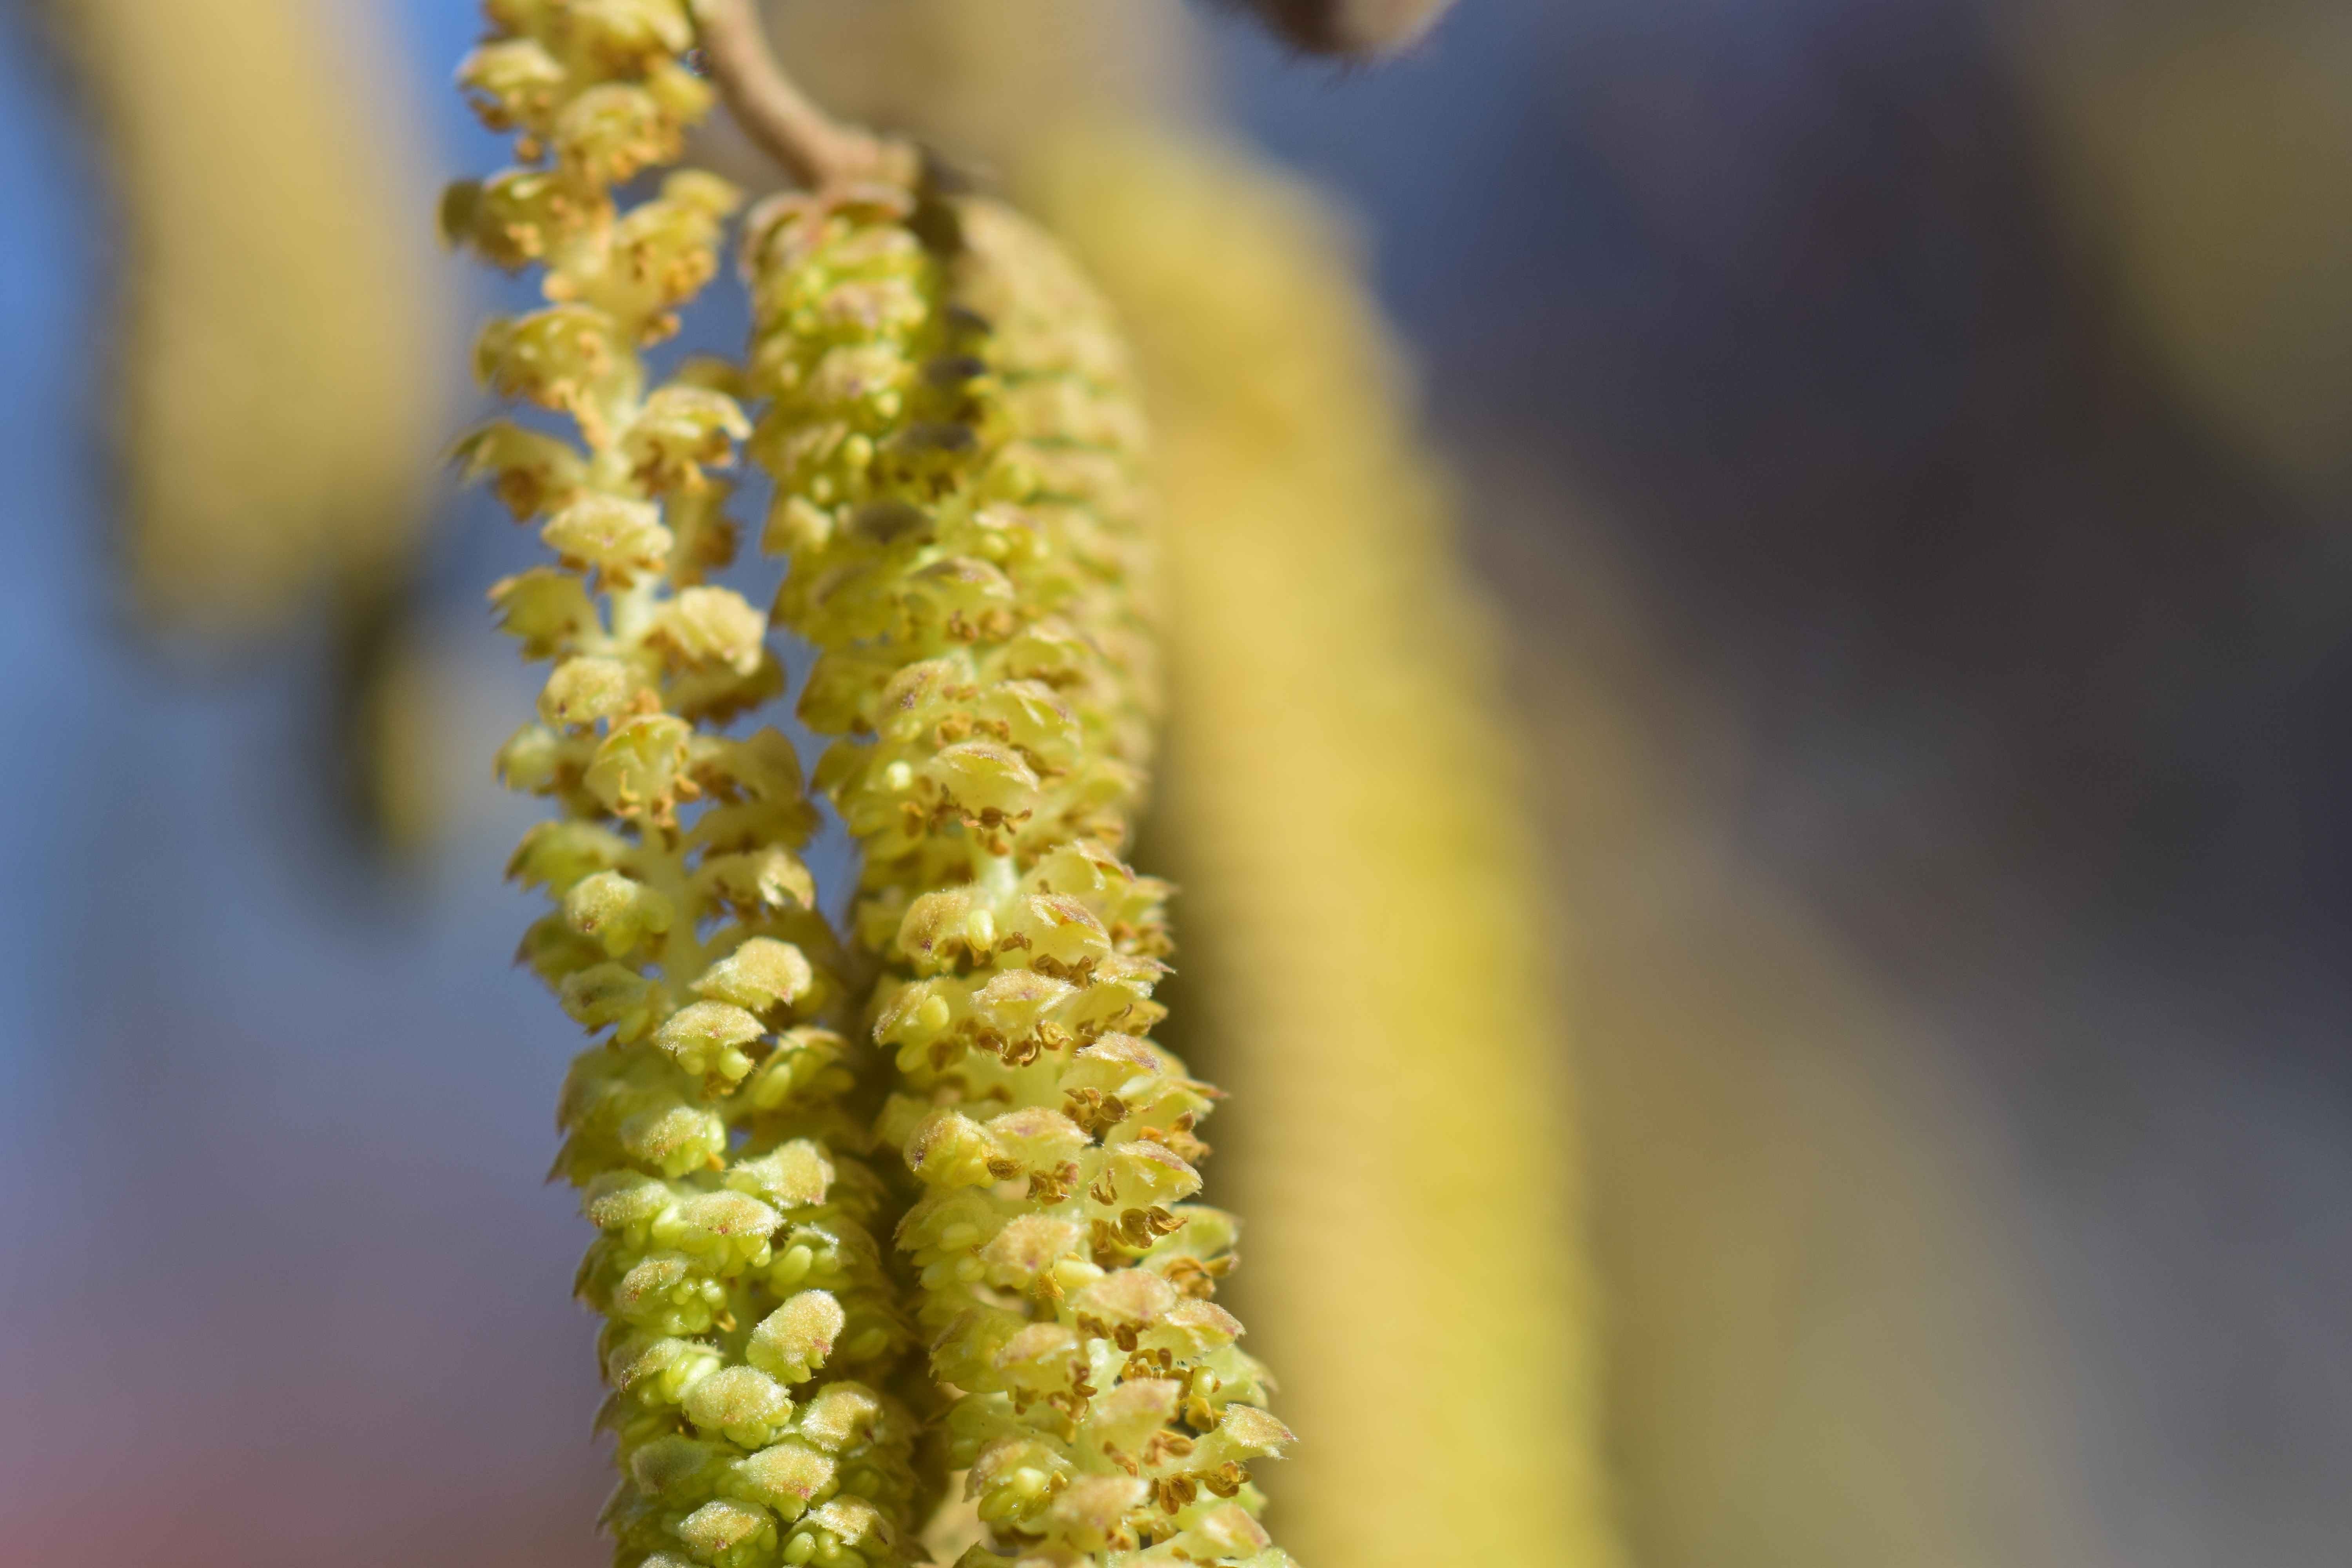
nature, blossom, plant, photography, fruit, leaf, flower, bloom, allergy, pollen, food, spring, green, produce, crop, macro, botany, nut, yellow, close, flora, close up, seeds, hazelnut, hazel flower, macro photography, flowering plant, hay fever, plant stem, land plant